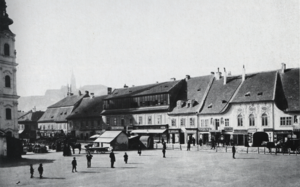
Víziváros est un quartier de Budapest, situé dans les 1ᵉʳ et 2ᵉ arrondissements.